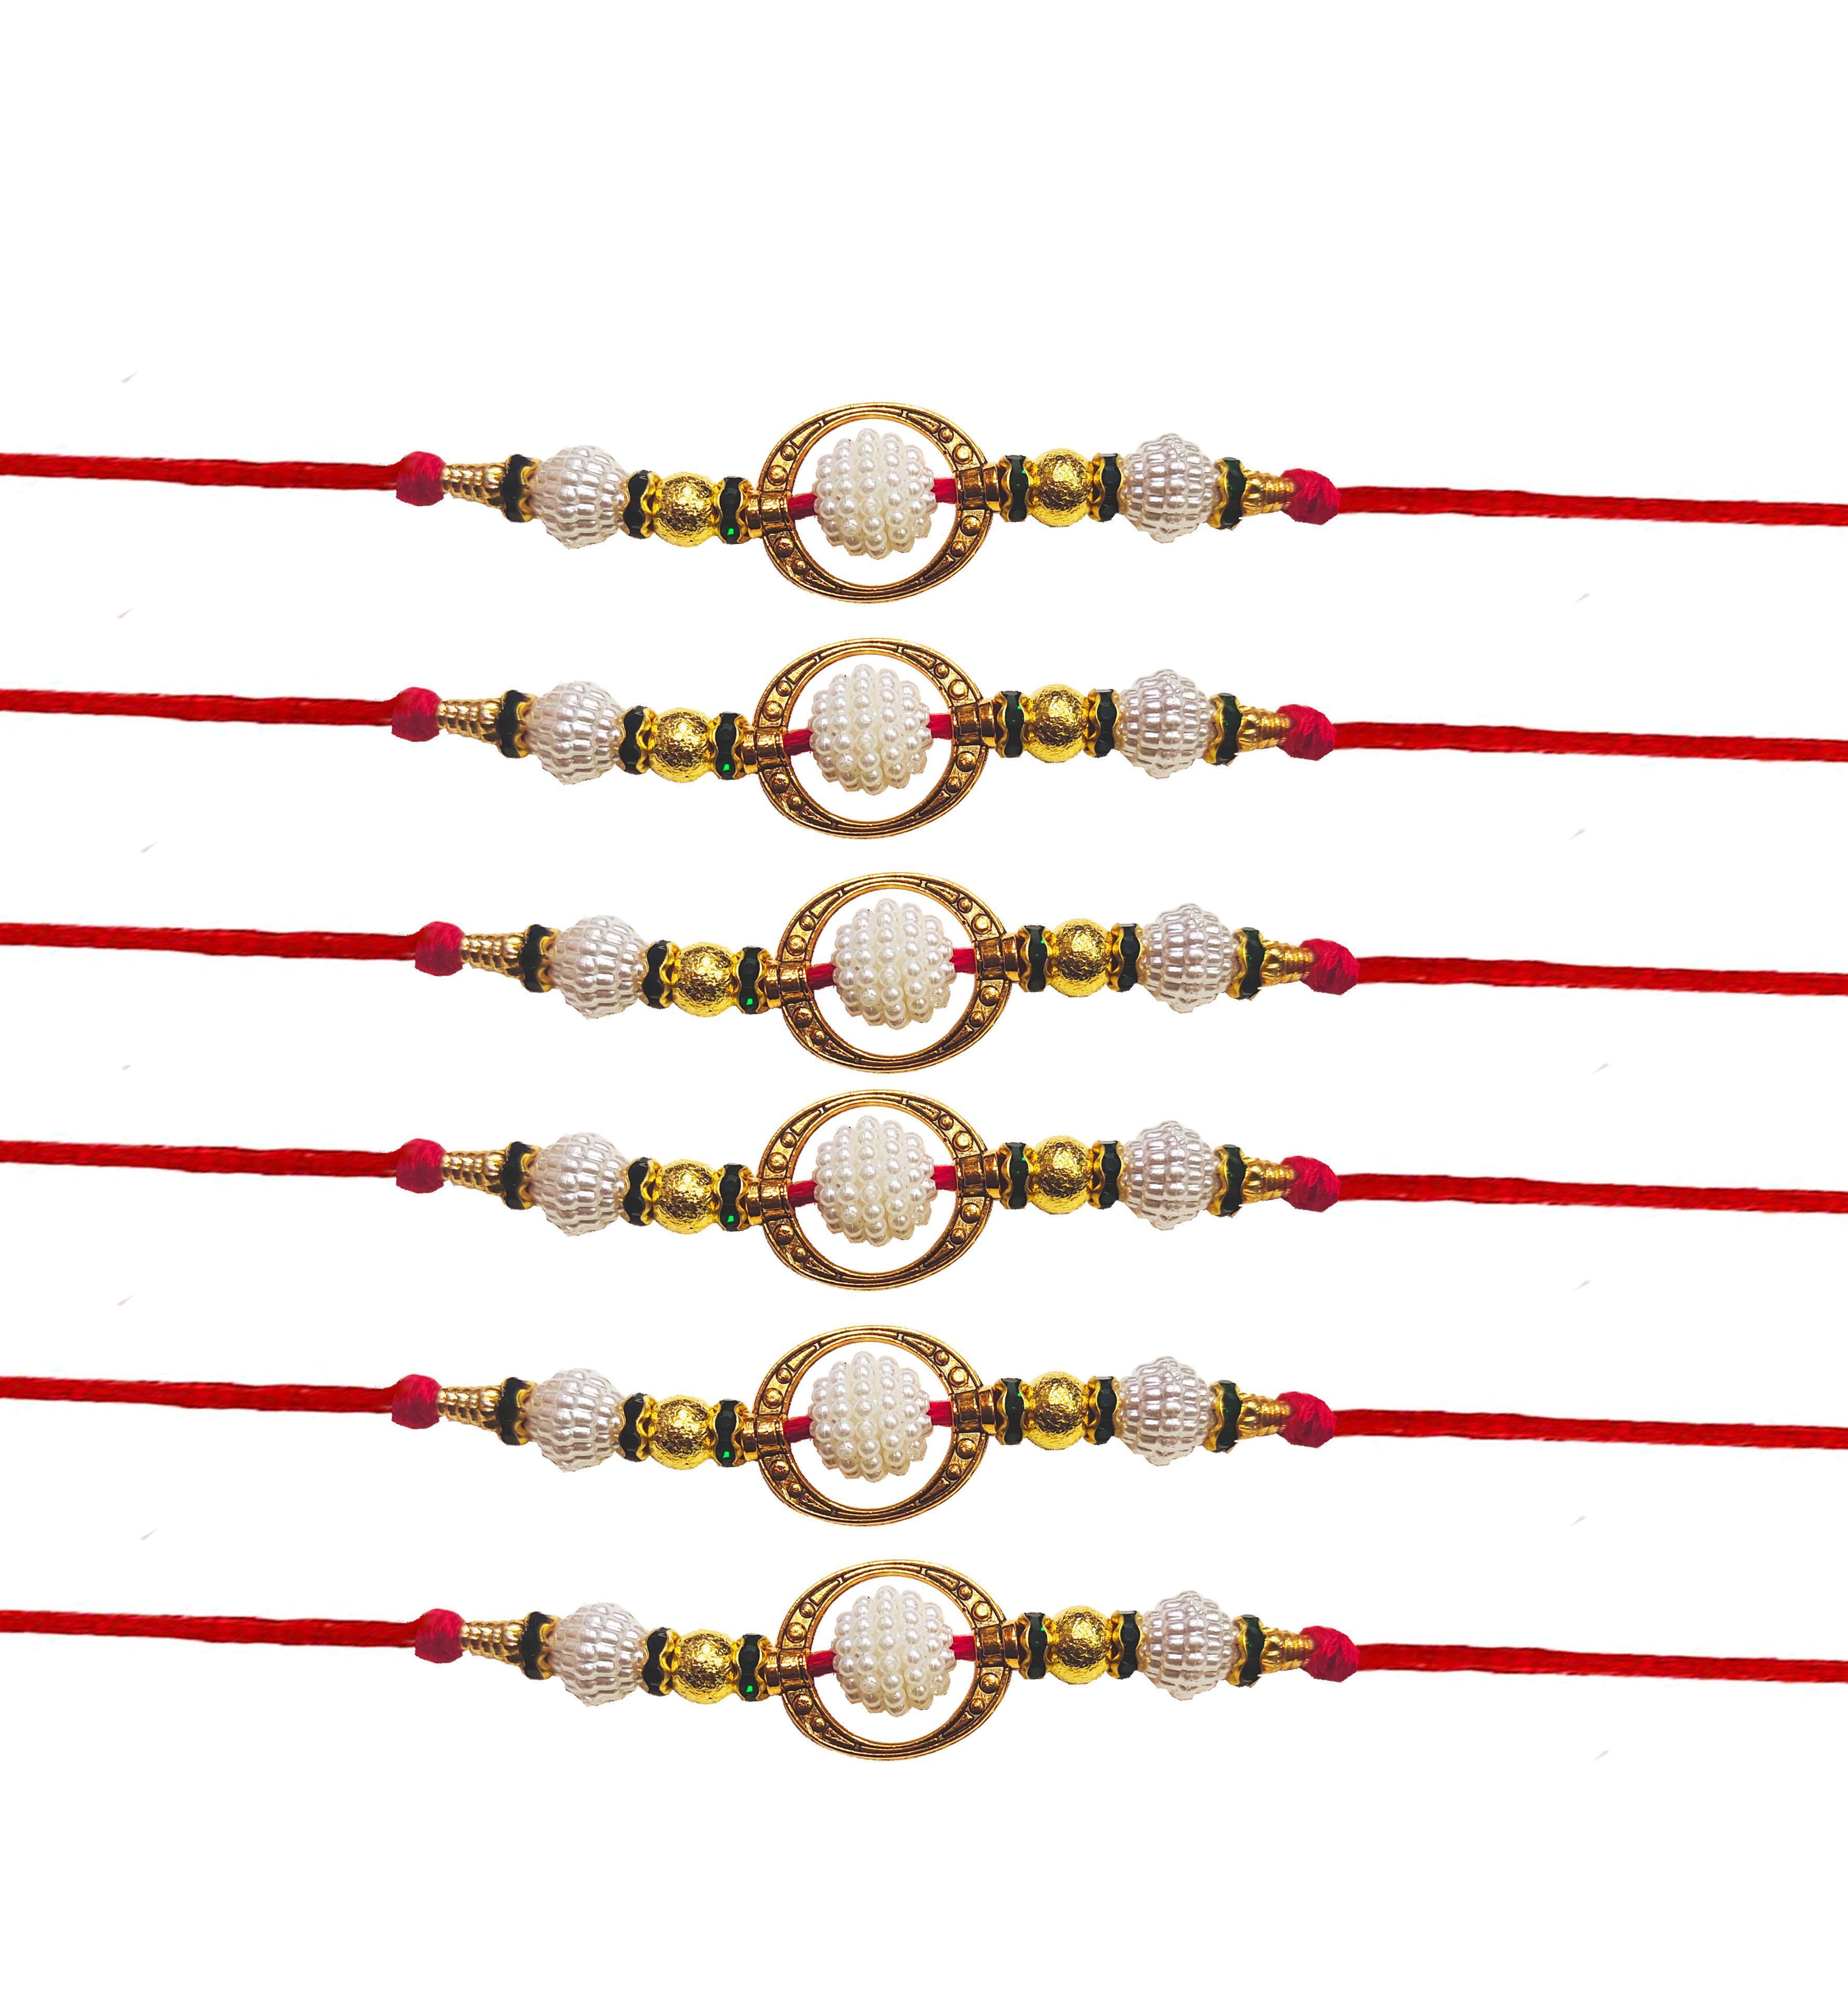
Untouched Set of 6 Traditional Handmade with pear Designer Rakhi for Bhaiya Perfect Rakhi for Brothers
Type: Rakhis
Brand: Untouched
Price: Rs. 299
The Rakshabandhan is the perfect time to make your bhaiya Bhabhi feel extraordinary by sending them antique metallic finish & kundan stone embellished bhaiya and bhabhi rakhi. The attractive designing with golden & white pearl and with crystal & beads looks so perfect.It is believed that the thread of Rakhi has a strong power to hold the affectionate relationship between a brother and sister.
Features: Pack of 6
Included: 6-Rakhis